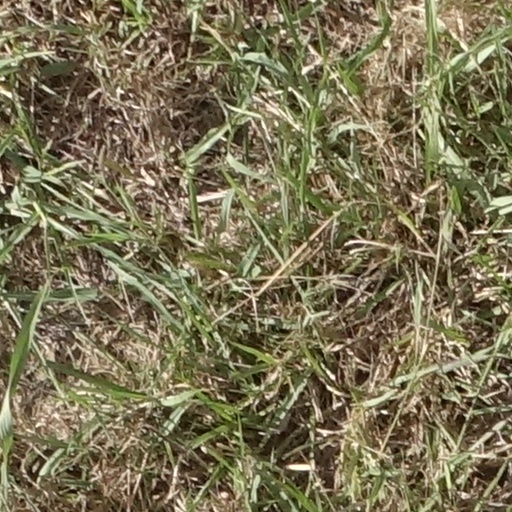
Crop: sorghum